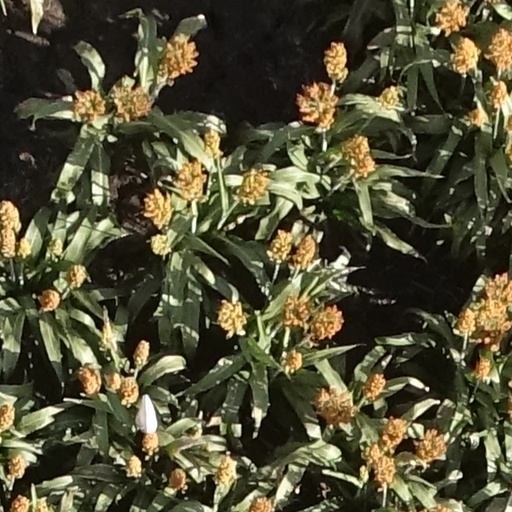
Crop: sorghum